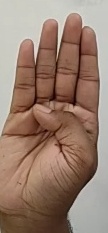
ASL sign: B